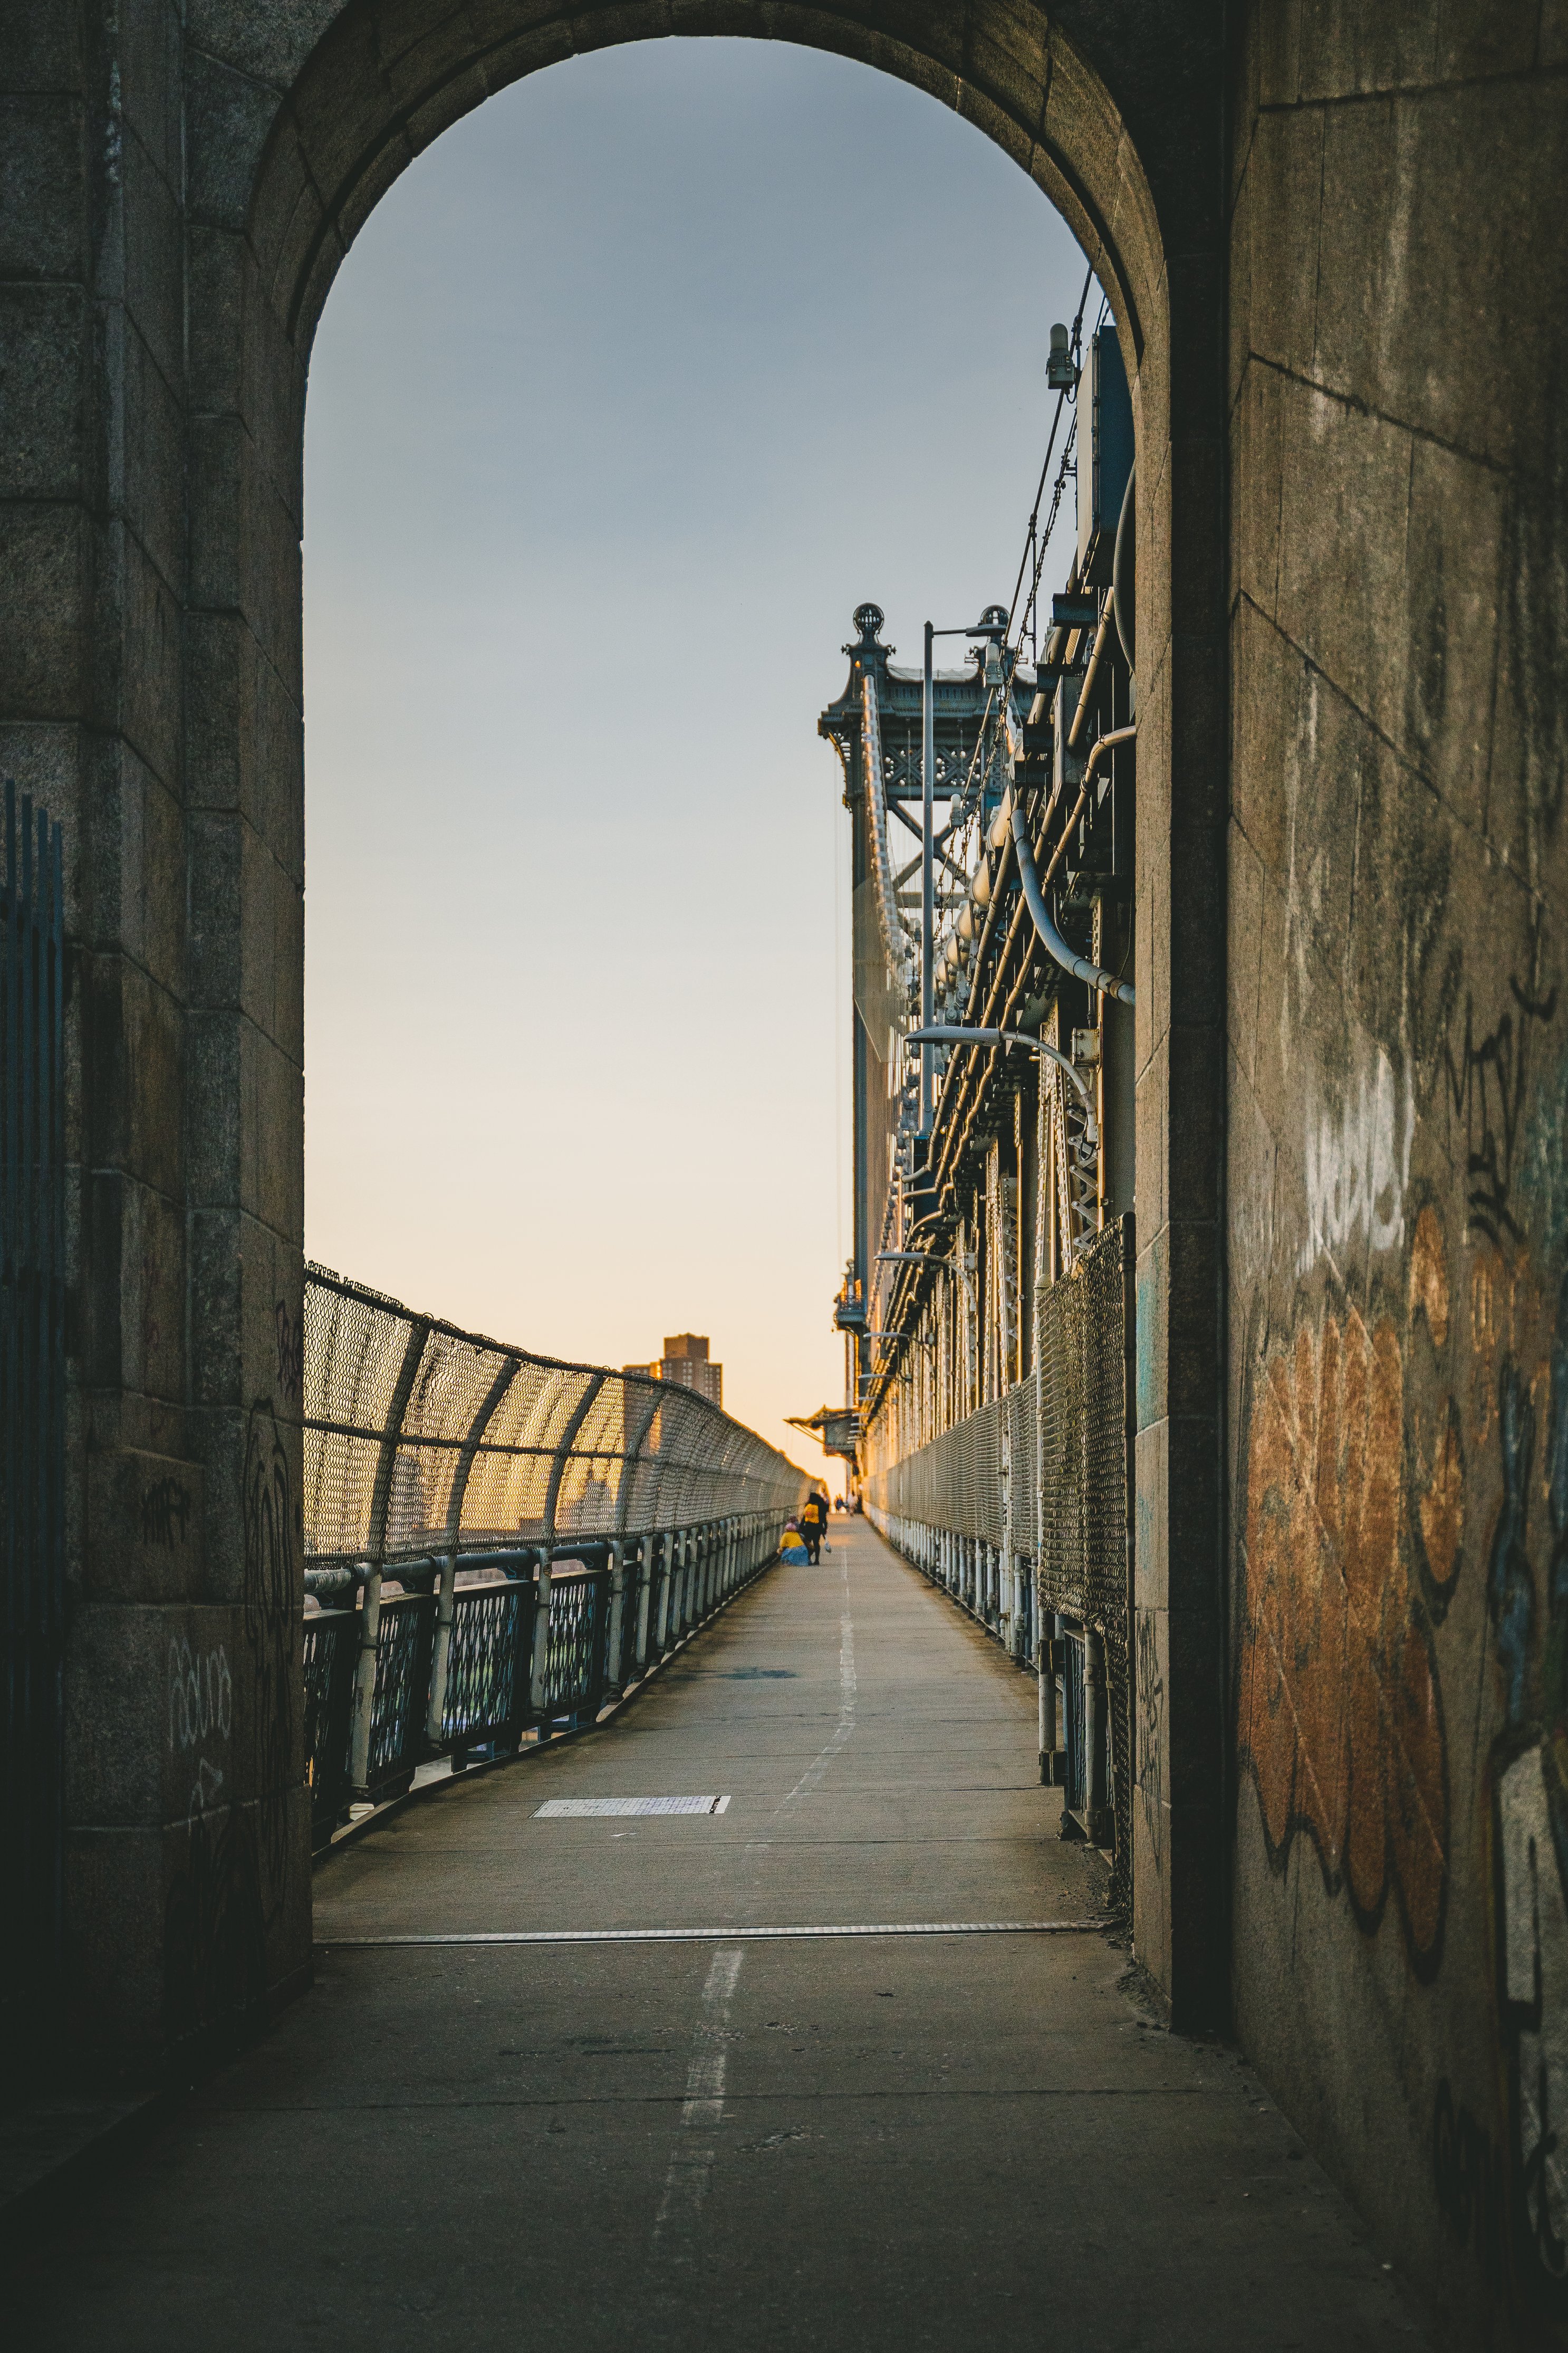
water, sky, road surface, sunlight, wood, city, morning, symmetry, road, landmark, Tints and shades, alley, metropolitan area, fence, urban area, darkness, bridge, metal, arch, walkway, evening, street, reflection, nonbuilding structure, handrail, shadow, fixed link, night, lane, cobblestone, guard rail, girder bridge, asphalt, pedestrian, brick, electricity, light fixture, steel, horizon, overpass, transport